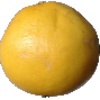
Label: white_grapefruit